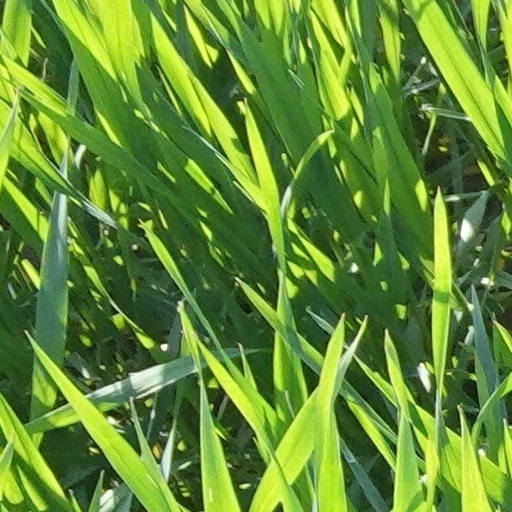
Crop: wheat